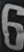
Number: 6